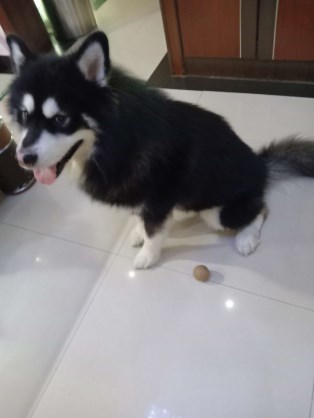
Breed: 1324-n000004-malamute